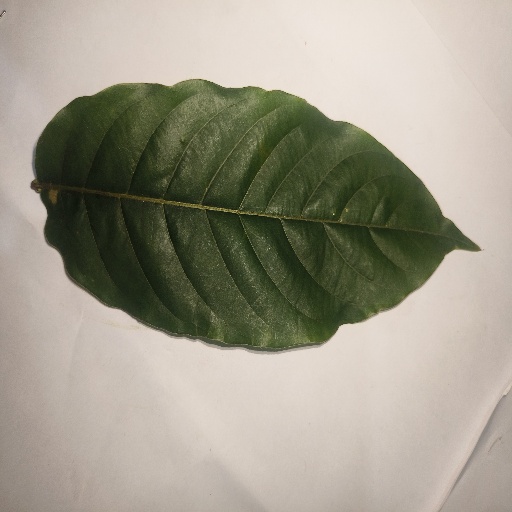
Species: HariTaki
Leaf condition: Healthy Leaf